Self-healing material

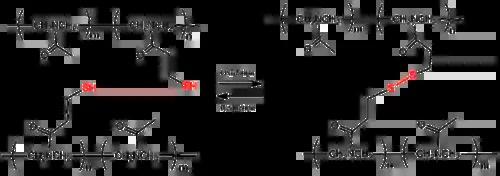
Scheme 5. Reversible polymer cross-linking by disulfide bridges.

A soft poly(urea-urethane) network uses the metathesis reaction in aromatic disulphides to provide room-temperature self-healing properties, without the need for external catalysts. This chemical reaction is naturally able to create covalent bonds at room temperature, allowing the polymer to autonomously heal without an external source of energy. Left to rest at room temperature, the material mended itself with 80 percent efficiency after only two hours and 97 percent after 24 hours.